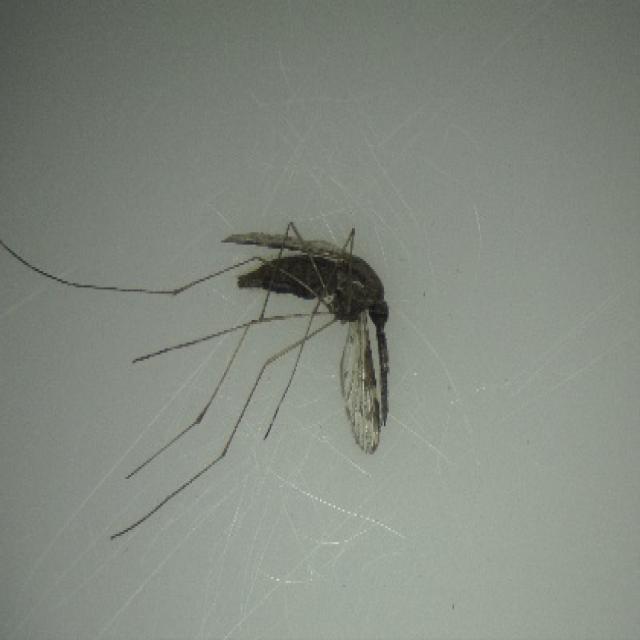
Species: anopheles_sinensis